American Printing Co. and Metacomet Mill

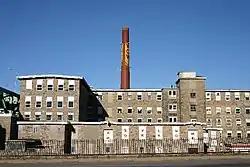
Metacomet Mill, built 1847

The Metacomet Mill, built in 1847 by Colonel Richard Borden for the manufacture of cotton textiles, is the oldest remaining textile mill in Fall River, Massachusetts.